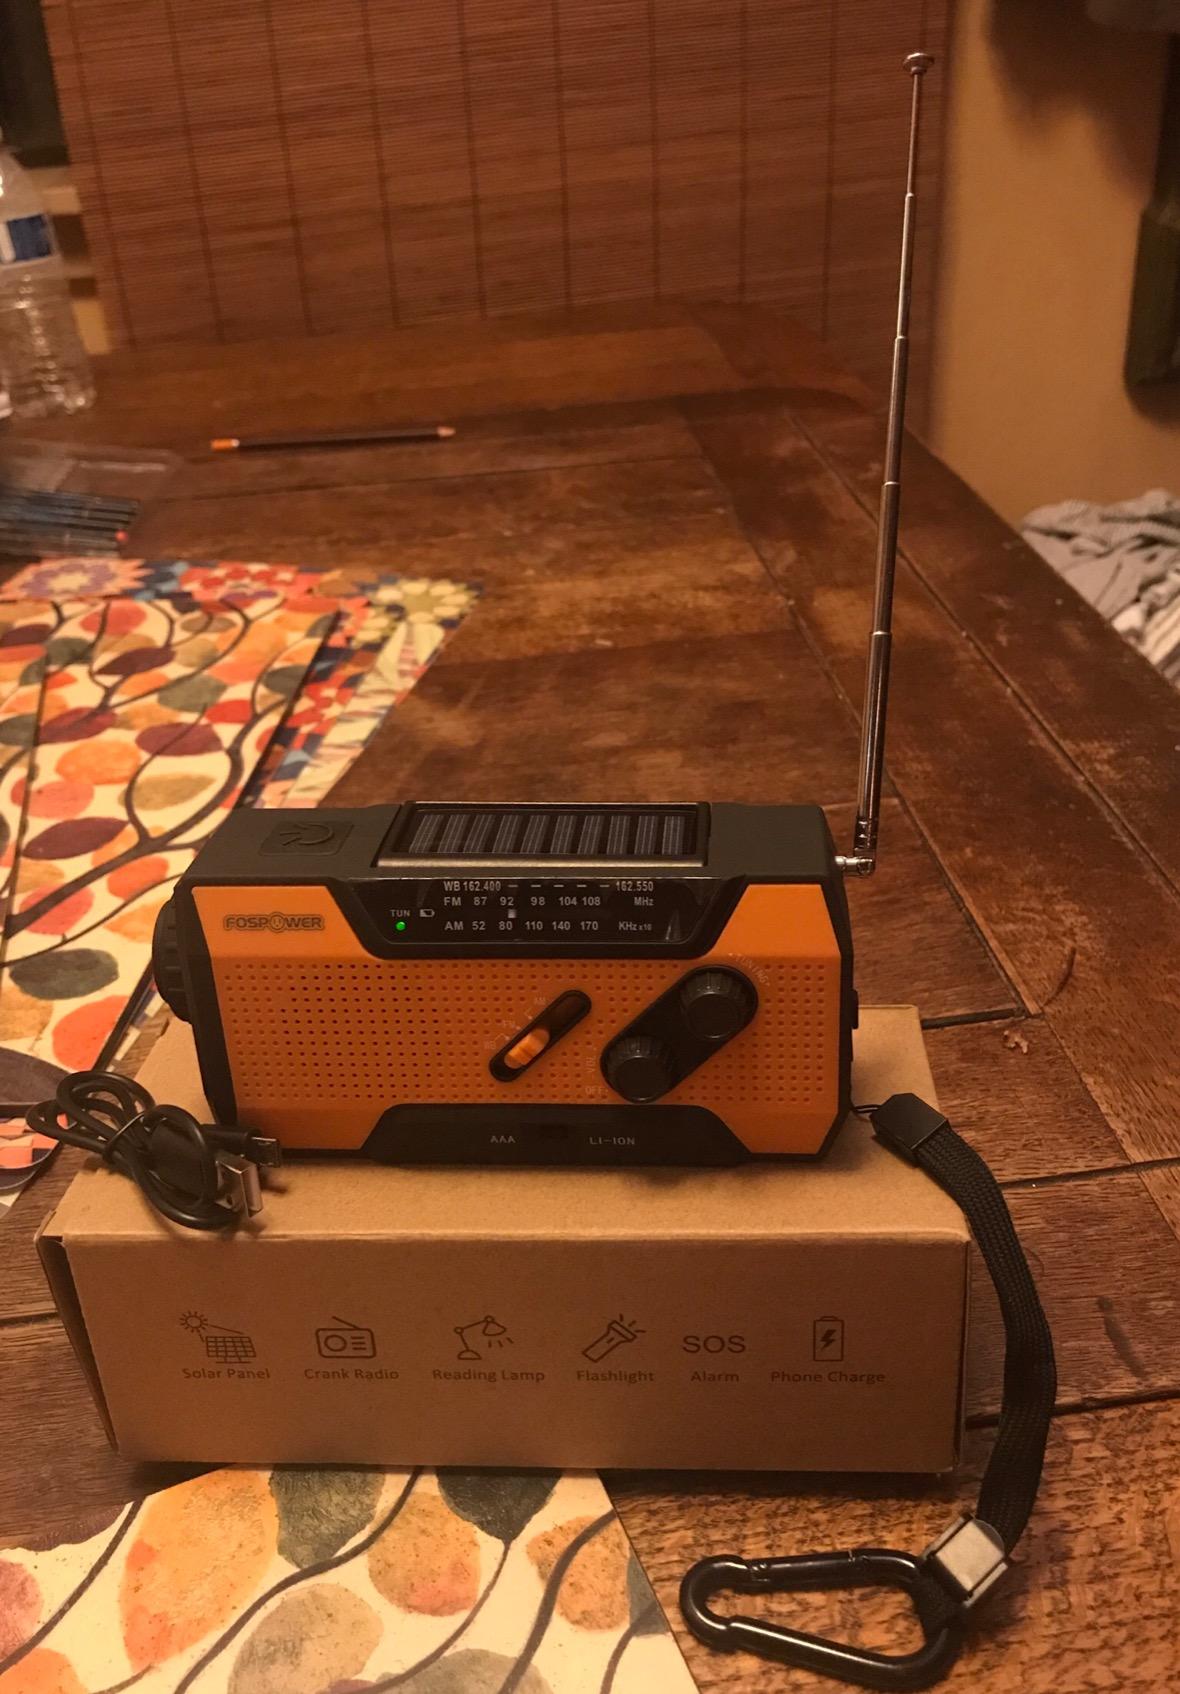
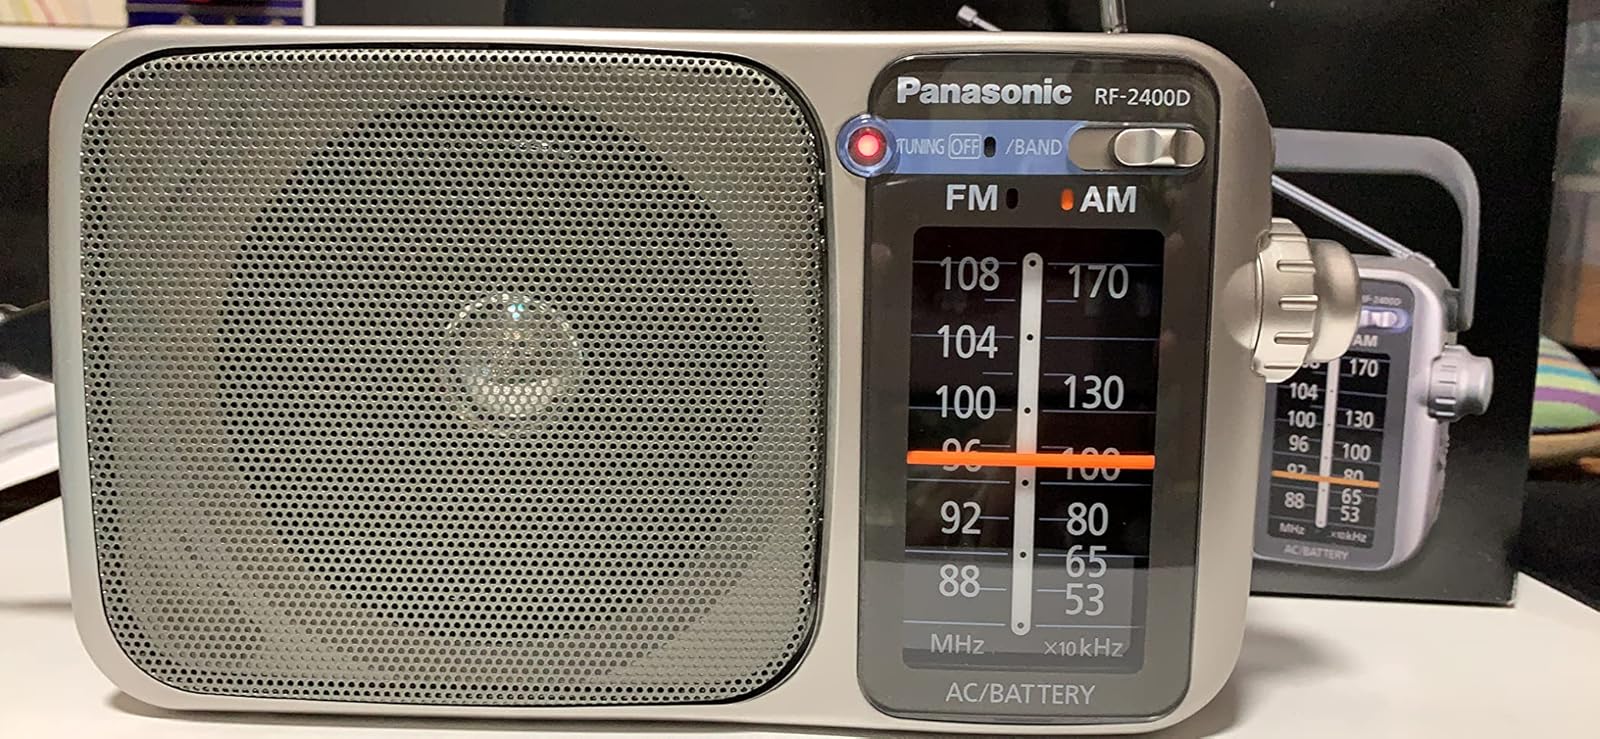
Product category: radio
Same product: no